Ralph Buxton

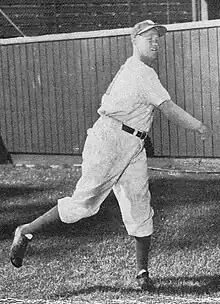
Buxton in 1947

Ralph Stanley "Buck" Buxton (June 7, 1911 – January 6, 1988) was a Canadian major league pitcher. He pitched five games for the Philadelphia Athletics in 1938 and 14 games for the New York Yankees in 1949. In between, he pitched for the Oakland Oaks of the Pacific Coast League.